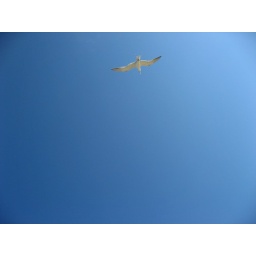
Crested tern in flight against a blue sky